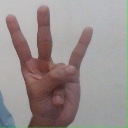
अक्षर: क्ष